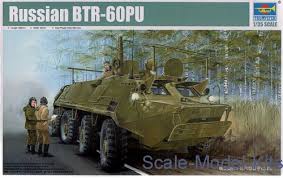
Label: BTR-60